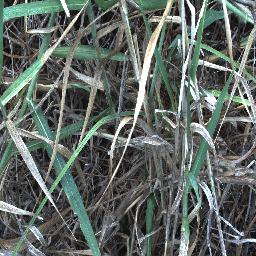
Label: negative